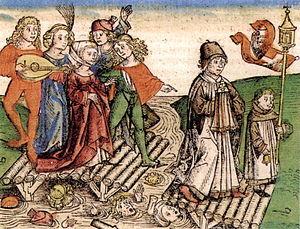
Le siège de Maastricht de 1204 est un siège de la double seigneurie de la ville de Maastricht par les armées du prince-évêque de Liège et du comte de Looz. Cette expédition punitive de l'automne 1204 est une réponse à l'accroissement de l'influence du duc de Brabant à Maastricht et a entraîné la destruction du pont et des fortifications entourant la ville.